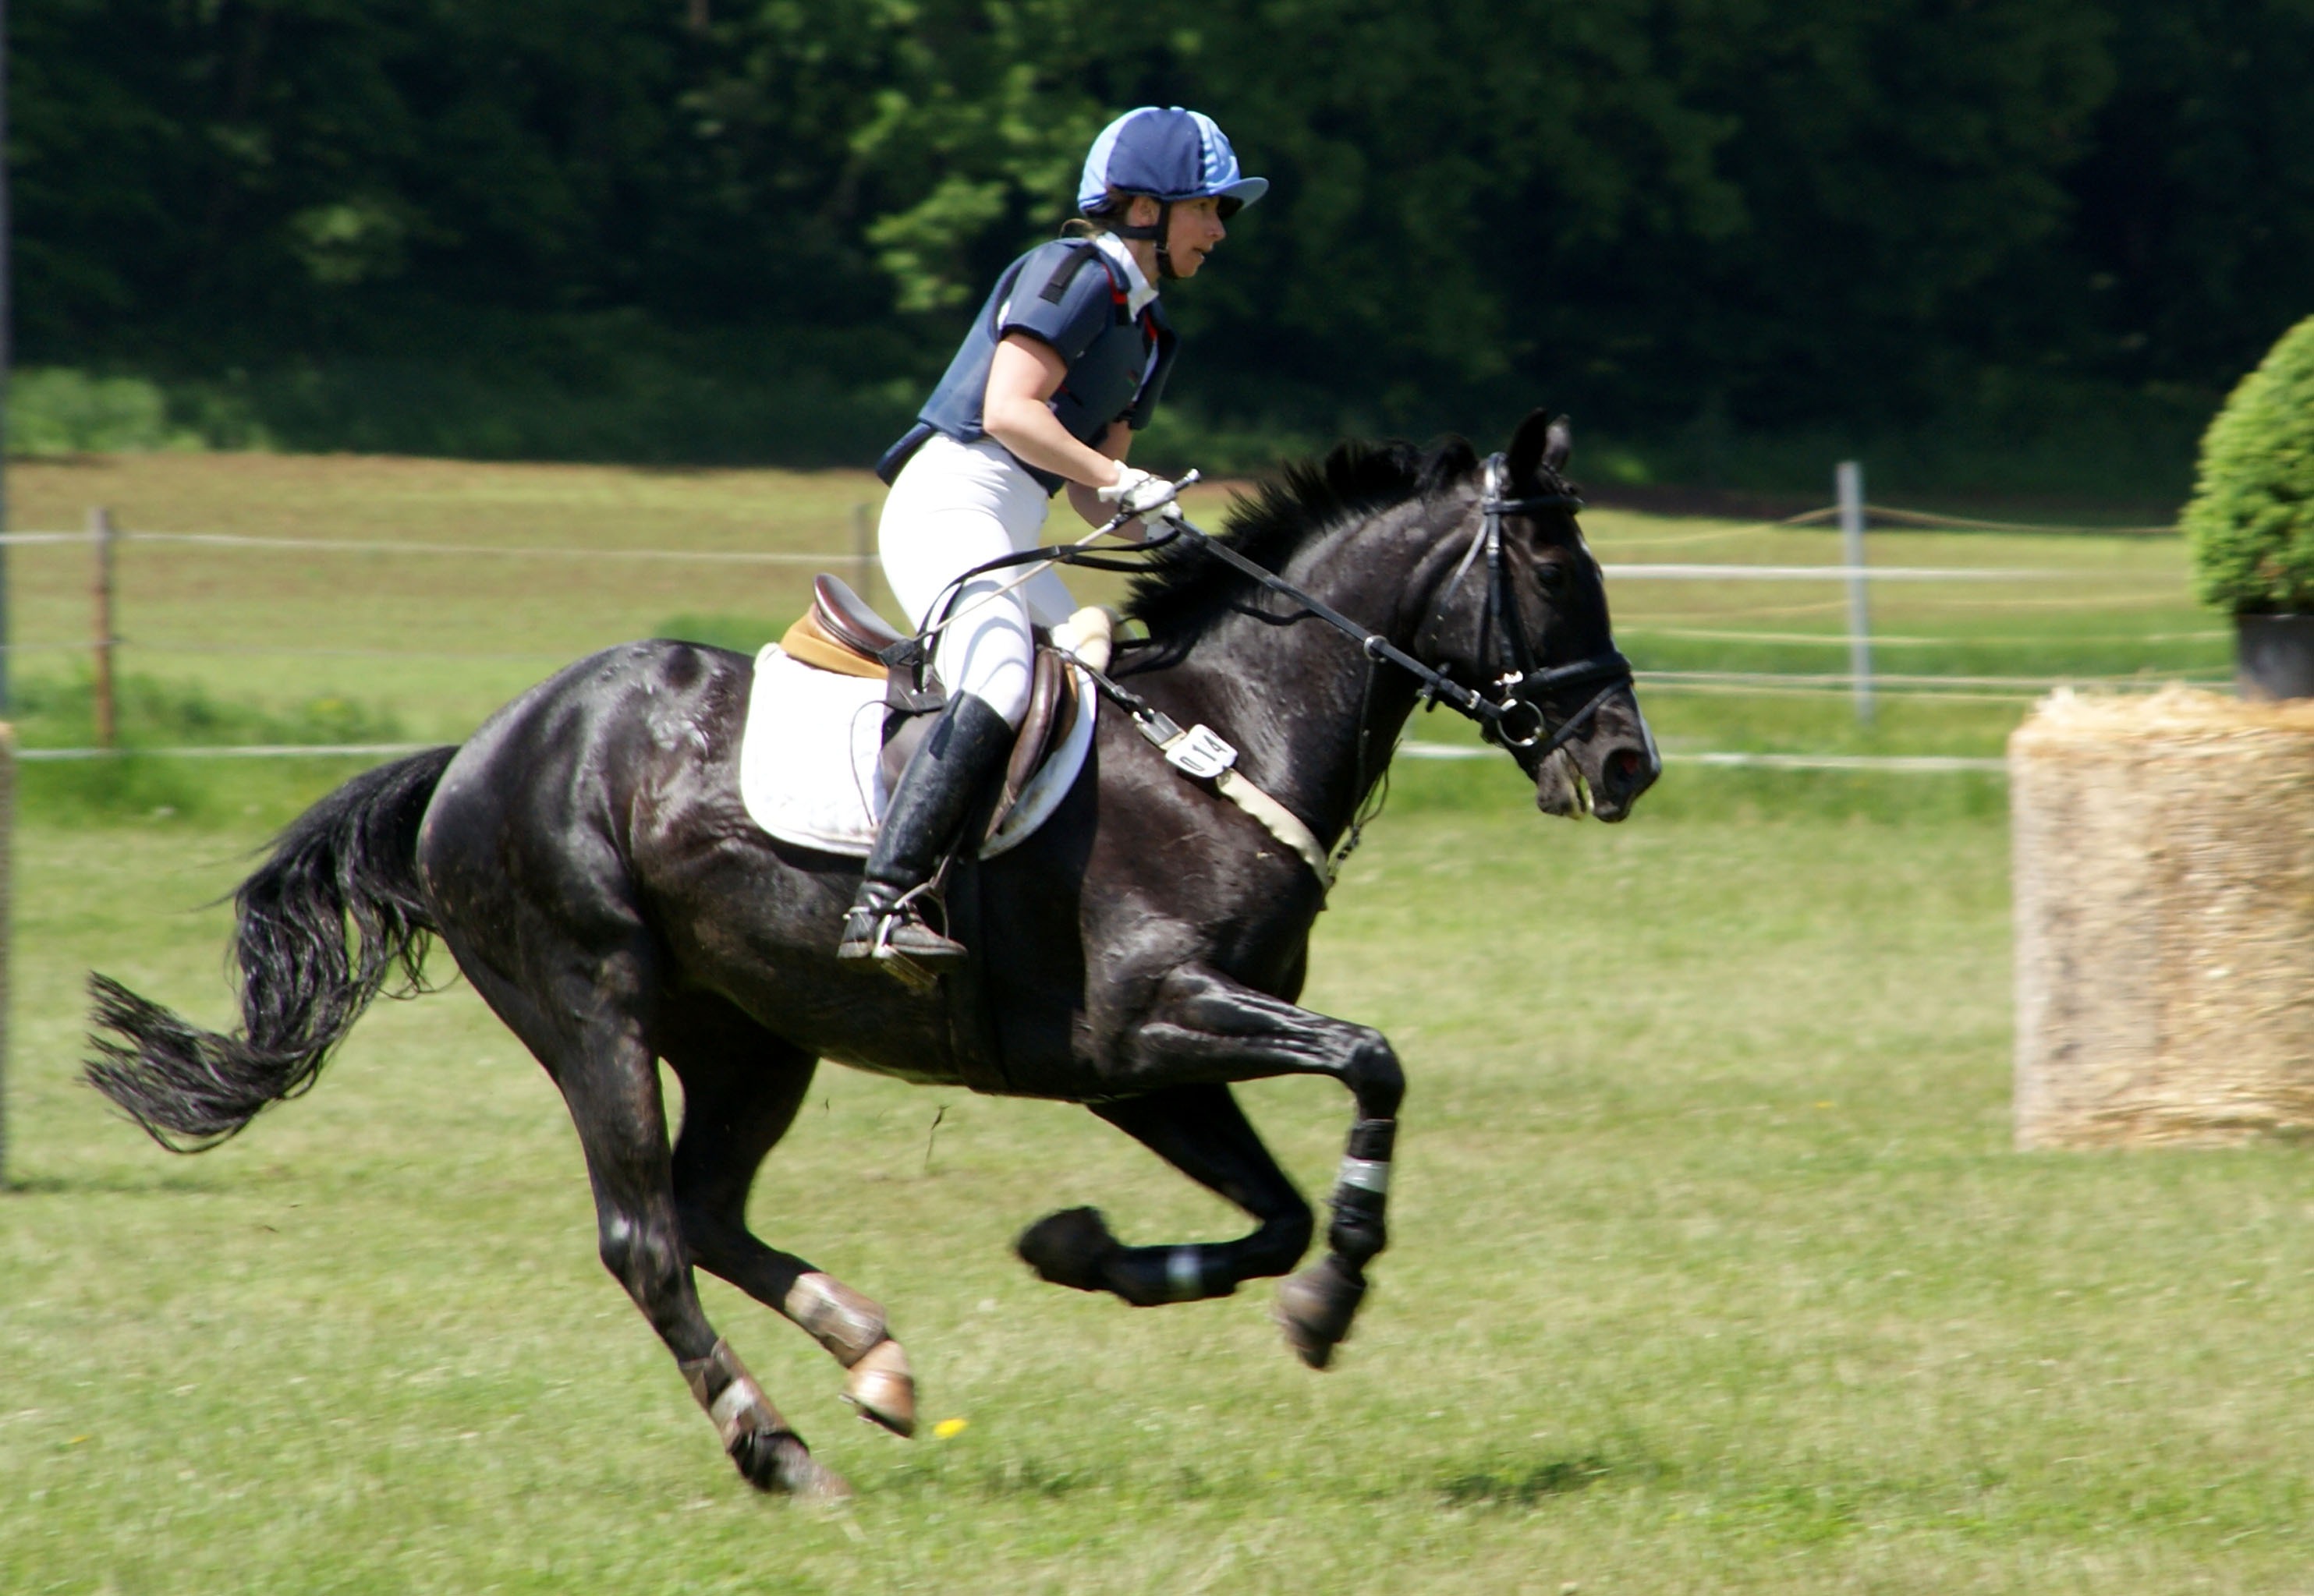
jump, recreation, jumping, horse, stallion, ride, movement, equestrian, competition, sports, mare, jockey, tournament, reiter, equestrianism, equitation, dressage, eventing, show jumping, outdoor recreation, trail riding, horse like mammal, human action, animal sports, english riding, equestrian sport, hunt seat, endurance riding, animal training